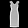
Label: Dress